Diania

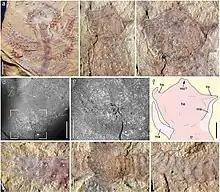
"Diania cactiformis" fossil

"Diania" belongs to a group of extinct animals known as the lobopodians. These have long been assumed to be related in some way to Arthropoda and it seems likely that arthropods evolved from somewhere within this group. However, all previously discovered lobopodians showed soft, annulated (ring-like grooves), but not segmented appendages called lobopods. In the original description (Liu et al. 2011), "Diania" was thought to be a lobopodian which appears to have evolved the name-giving character of the arthropods: scleritzed (hardened exoskeleton) and segmented appendages, which led to the suggestion of "Diania" being close to the origins of arthropods. Based on this interpretation, Liu et al. 2011 also suggests that "Diania" is an evidence showing arthropodization (i.e. the appearance of exoskeleton and segmentation around the appendages) evolved before arthrodization (i.e. exoskeleton and segmentation around the body). The phylogenetic analysis provided by Liu et al. 2011 resolved "Diania" as the sister group of "Schinderhannes" and the remaining arthropods, although the possibility of "Diania" emerging before the evolution of stem-arthropods like Gilled lobopodians and radiodonts also had been discussed.